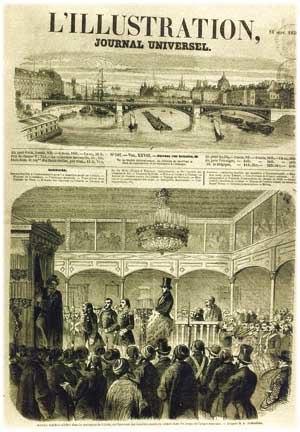
Le musée juif de Turquie est un centre culturel à Istanbul créé afin d'informer sur les traditions et l'histoire de la communauté Juive turque. Il a été inauguré le 25 novembre 2001. Le musée est l'initiative de la Quincentennial Fondation, créée en 1989 par 113 turc citoyens Juifs et Musulmans pour célébrer le cinq centième anniversaire de l'arrivée des Séfarades dans l'Empire Ottoman.